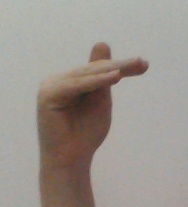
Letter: khaa